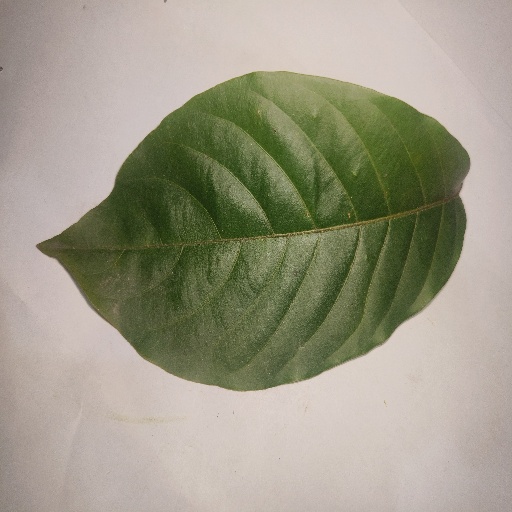
Species: HariTaki
Leaf condition: Healthy Leaf